Sky position (RA, Dec in degrees): 175.312, 10.688
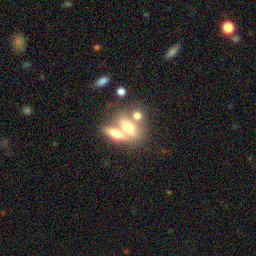
Galaxy morphology: Merging Galaxies